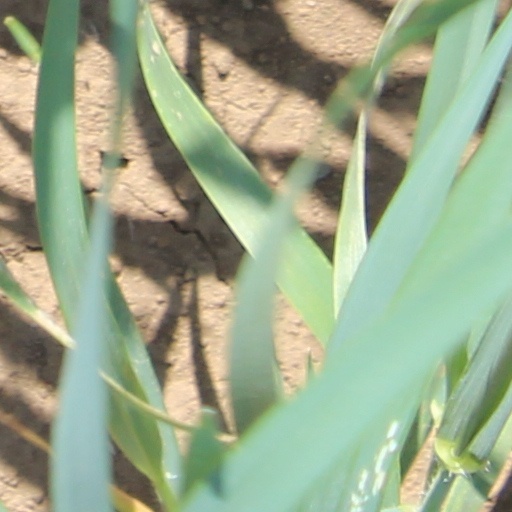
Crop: wheat